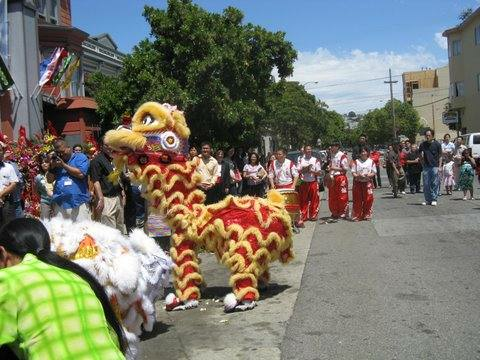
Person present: Yes